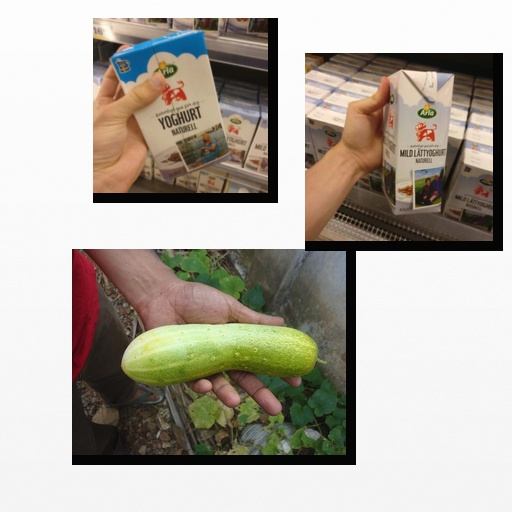
Food items: natural_low_fat_yogurt, cucumber, natural_yogurt